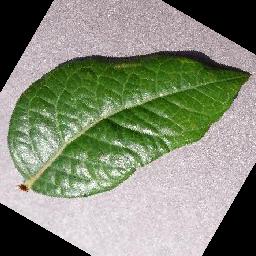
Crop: blueberry
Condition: healthy